Tešanj Castle

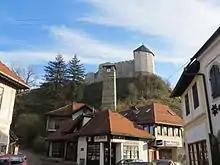
Castle as seen from the heart of Old town of Tešanj

No current historical sources identify the exact year of its construction or who its constructor was. The early foundation of this fortification had started some time during the Bronze Age and it was later gradually expanded by the Romans, Slavs and Ottomans. It has been primarily a defensive fortification and during the Ottoman period, the fortress had a permanent Ottoman Army garrison. In 1697, during Prince Eugene of Savoy's raid, it had been besieged for 3 days but remained unconquered.